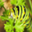
Label: caterpillar